James H. Baugh

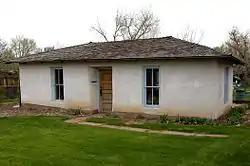
Pioneer Sod House

Baugh built what is called Pioneer Sod House between 1863 and 1870, Since the sod house was built with tall prairie grass, it is likely that the house was built before 1864 when the prairie grass was gone.